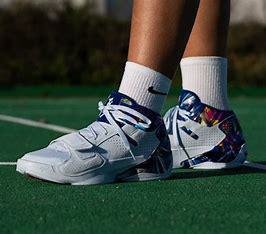
Brand: Jordan
Model: Zion 2